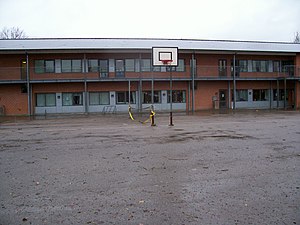
Højelse Skole
Skolens nye bygning fra 2003
Højelse Skoles tilbygning fra 2003.
Højelse Skole er en skole, der ligger i Højelse tæt ved Lille Skensved som startede 1963. Skolen er bygget af røde mursten og har ca. 257 elever. Skoleinspektøren hedder Karen Lønstrøm. Skolen har elever fra 0. til 9. klasse.